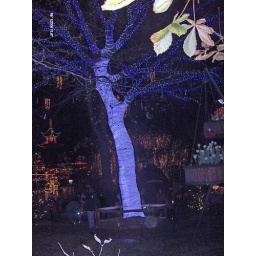
The blue tree in Tivoli